List of San Diego Trolley stations

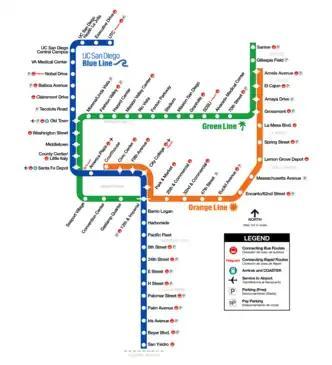
The San Diego Trolley system

The San Diego Trolley is a light rail system operating in San Diego County, California. The trolley's operator, San Diego Trolley, Inc. (reporting mark SDTI), is a subsidiary of the San Diego Metropolitan Transit System (MTS). The San Diego Trolley opened for service on July 26, 1981. It operates four primary lines (Blue, Orange, Green, and Copper) as well as a supplementary heritage streetcar downtown loop known as the Silver Line that operates on holidays.